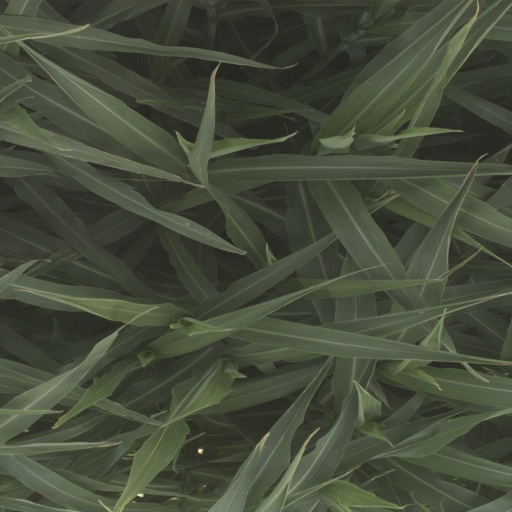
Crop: sorghum